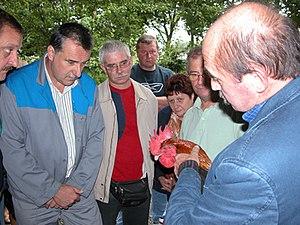
Journée technique Arras 2006
Le Marans-Club de France est un organisme d'intérêt général à but non lucratif créé en 1929 regroupant des éleveurs, des clubs ou des associations d'éleveurs, personnes morales, afin de promouvoir et sauvegarder la Marans, poule de race française également désignée Poule de Marans. Il est affilié à la Société centrale d'aviculture de France, reconnue d'utilité publique par décret ministériel du 16 juillet 1912, ainsi qu'à la Fédération française des clubs de volailles. intégrée dans la SCAF confédération.